Larissa Zaleska Onyshkevych

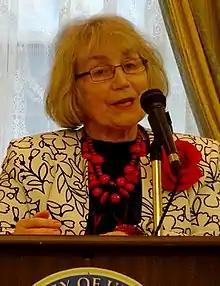
Larissa Zaleska Onyshkevych

Larissa Maria Lubov Zaleska Onyshkevych (born 12 May 1935) is a scholar of modern Ukrainian drama and literature. Most of her publications are on modern and postmodern Ukrainian drama, that she discusses in a comparative literature approach. Ukrainian poetry and prose, as well as issues of the Ukrainian language, are also topics of her interest.